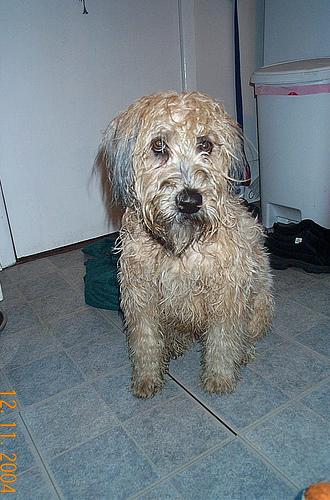
Breed: wheaten terrier